Isabella Rossellini

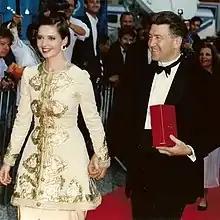
Rossellini with David Lynch at the Cannes Film Festival in 1990.

Rossellini holds dual Italian and United States citizenship. She speaks Italian, French and English fluently. She is a naturalized American citizen.